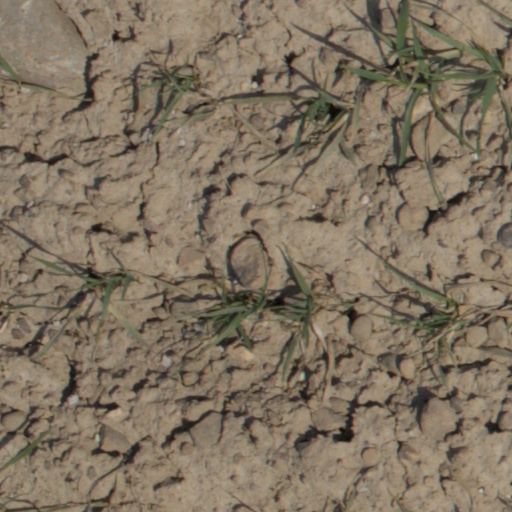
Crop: wheat